Great Highland bagpipe

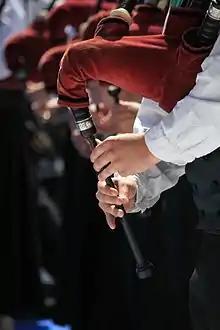

The great Highland bagpipe is classified as a woodwind instrument, like the bassoon, oboe, and clarinet. Although it is further classified as a double-reed instrument, the reeds are all closed inside the wooden "stocks", instead of being played directly by mouth as most other woodwinds are. The great Highland bagpipe actually has four reeds: the chanter reed (double), two tenor drone reeds (single), and one bass drone reed (single).